Muslim women in science and technology

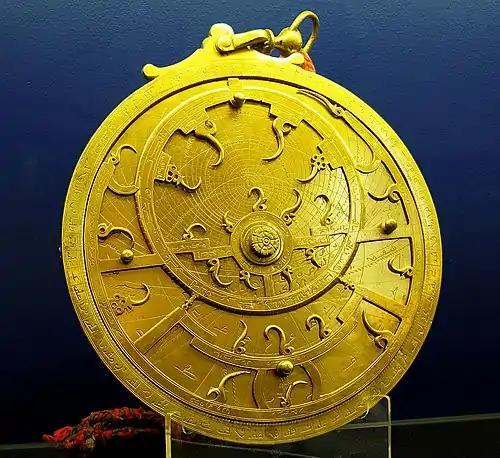

Ibn al-Nadim (d. 998), the famous Muslim biographer and scholar, speaks of a woman named Al-'Ijiliya in his work al-Fihrist, claiming that she was amongst the pupils of Bitolus, a well-known tenth-century astrolabe maker who lived in Baghdad.41 Her full name was Maryam al-Astrulabi (d.967) and she was the daughter of a famous astrolabe maker, al-‘Ijili al-Astrulabi, who lived in Aleppo and had likewise been a pupil of Bitolus. Maryam al-‘Ijiliya’s hand-crafted astrolabe designs were so intricate and innovative that, from 944 to 967, she was employed at the court of Sayf al-Dawlah, a powerful Hamdanid ruler based in northern Syria.